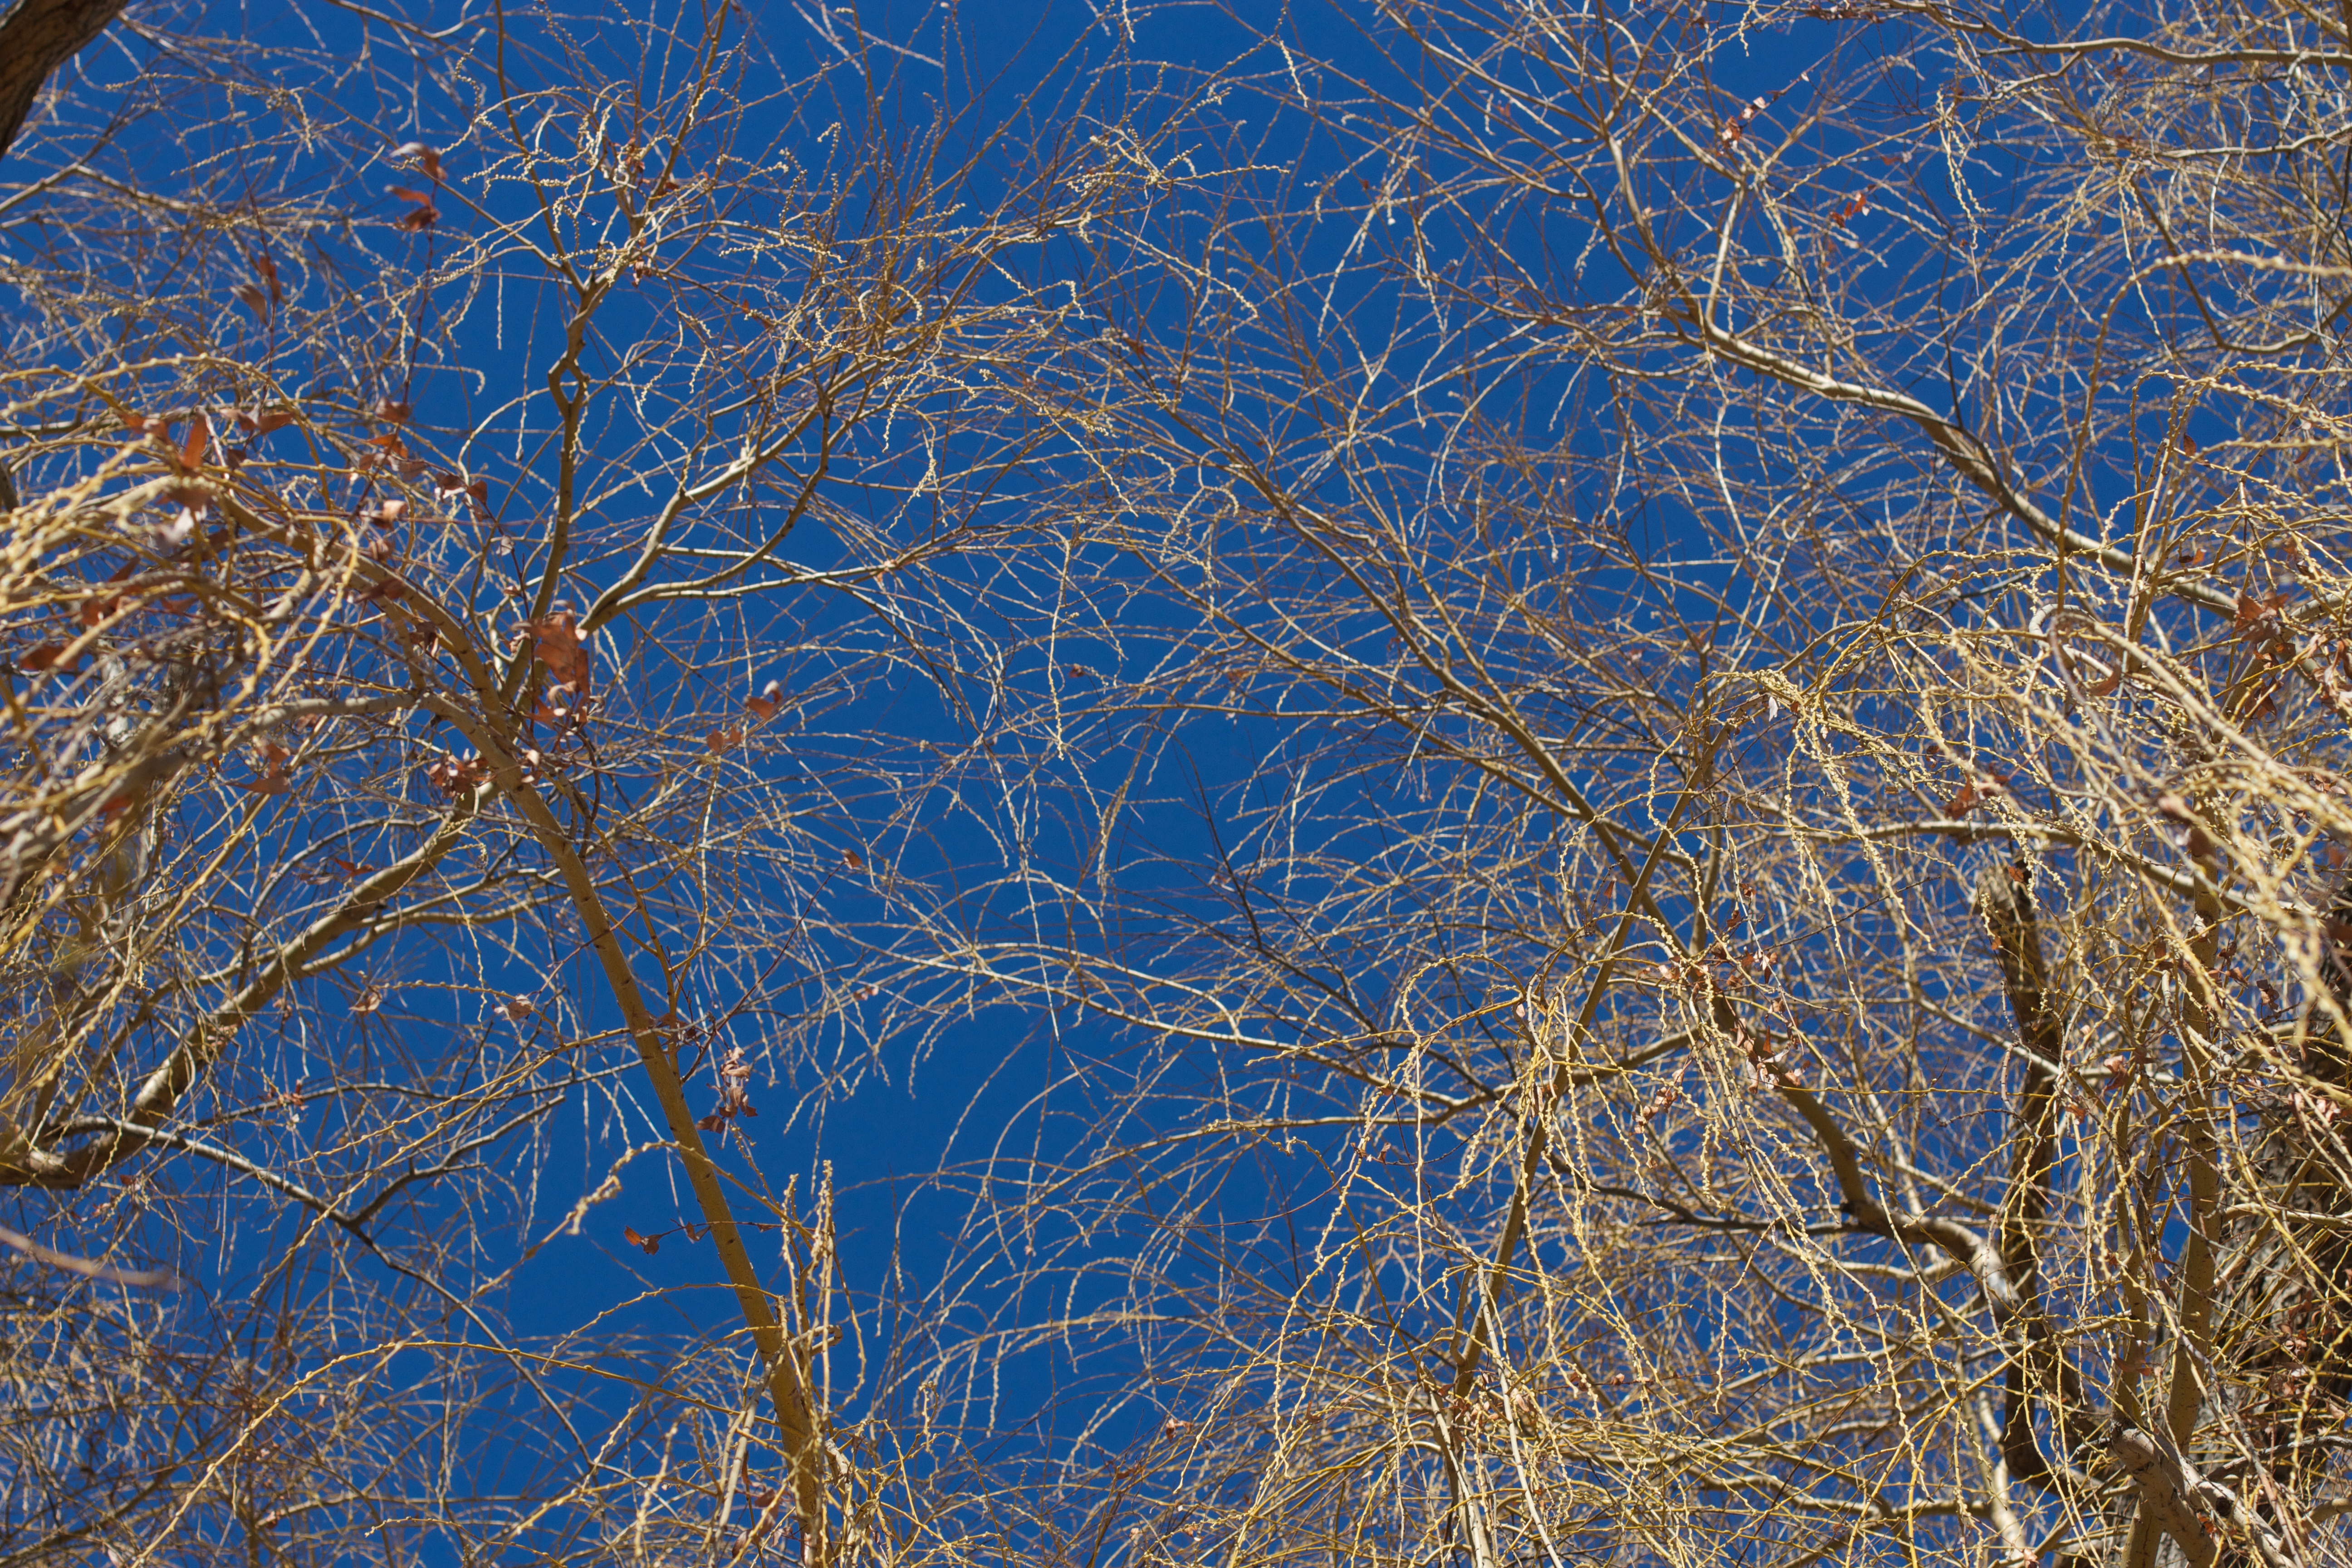
tree, nature, grass, branch, snow, winter, plant, sunlight, leaf, flower, frost, ice, autumn, season, twig, woodland, ecosystem, freezing, grass family, woody plant